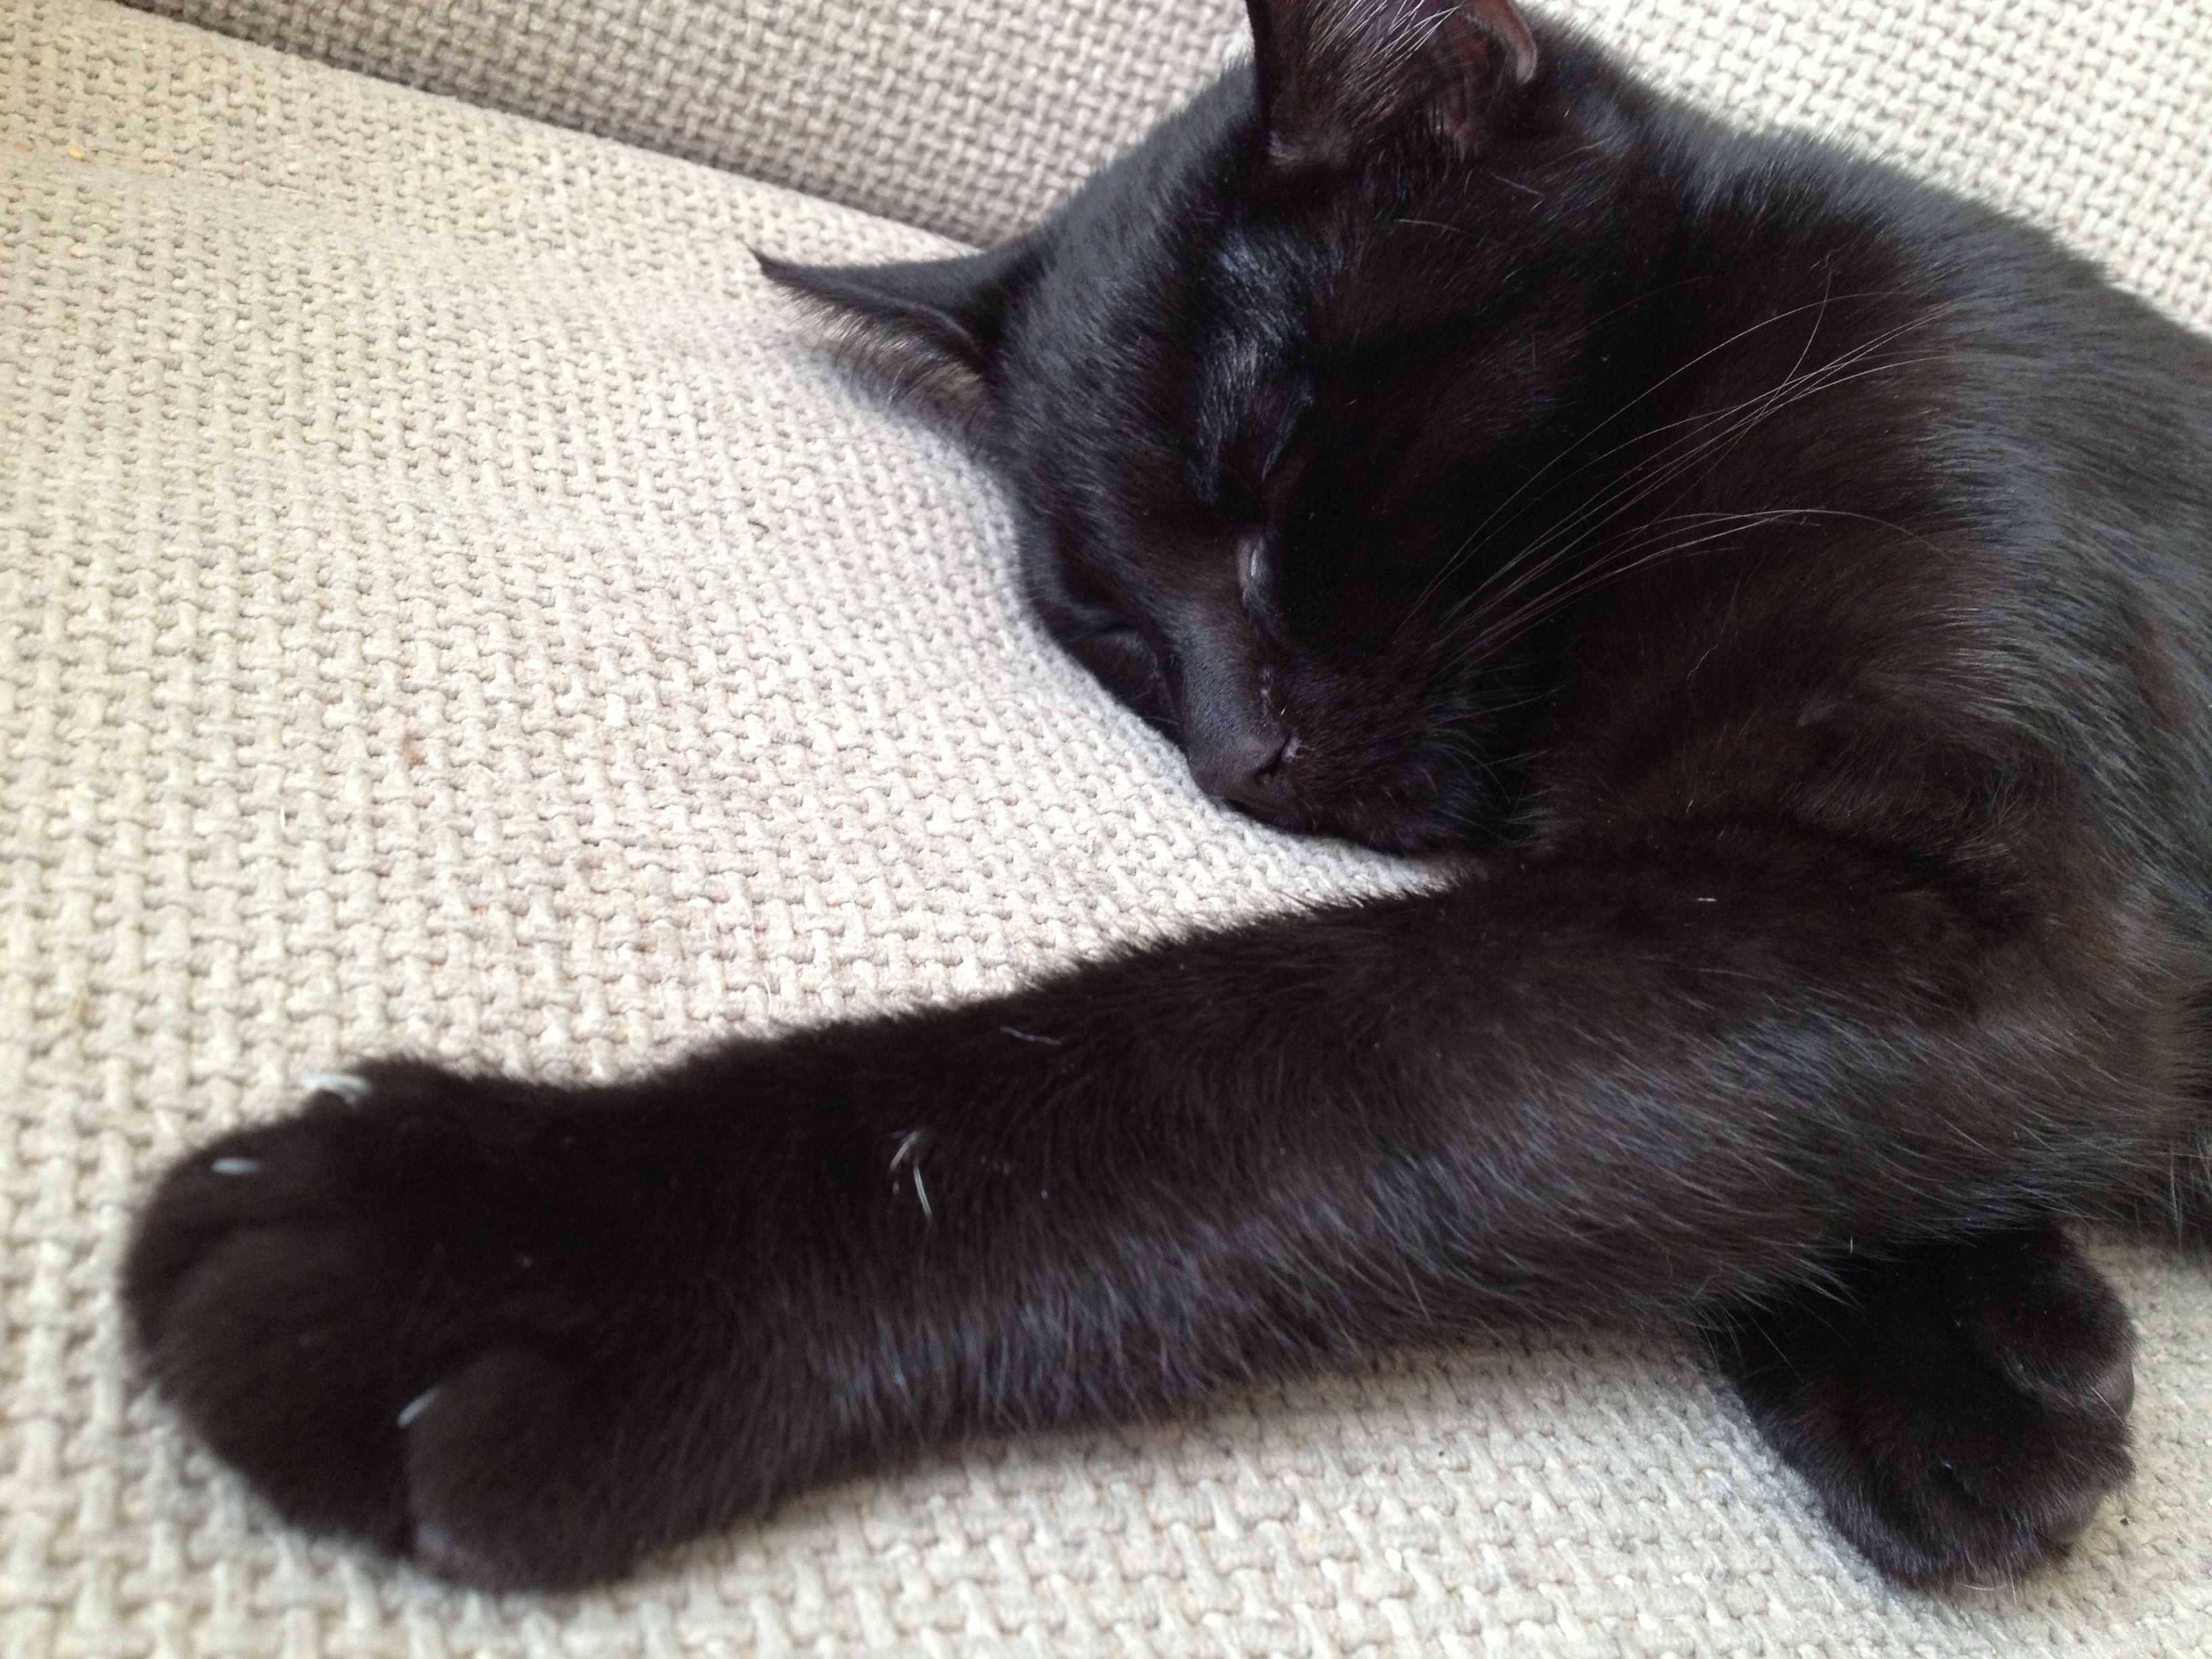
animal, kitten, cat, sleeping, feline, mammal, black cat, black, nose, whiskers, happy, vertebrate, domestic, bombay, european shorthair, small to medium sized cats, cat like mammal, domestic short haired cat